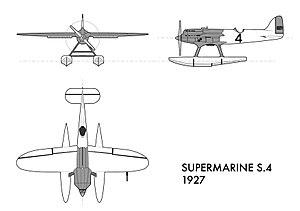
Supermarine S.4 3 vues illustrator
Le Supermarine S.4 est un hydravion de course britannique des années 1920, construit par Supermarine pour la Coupe Schneider de 1925. Il s'écrasa et fut détruit avant la compétition.